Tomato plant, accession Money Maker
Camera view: tilt-top (135 deg); turntable rotation: 0 degrees
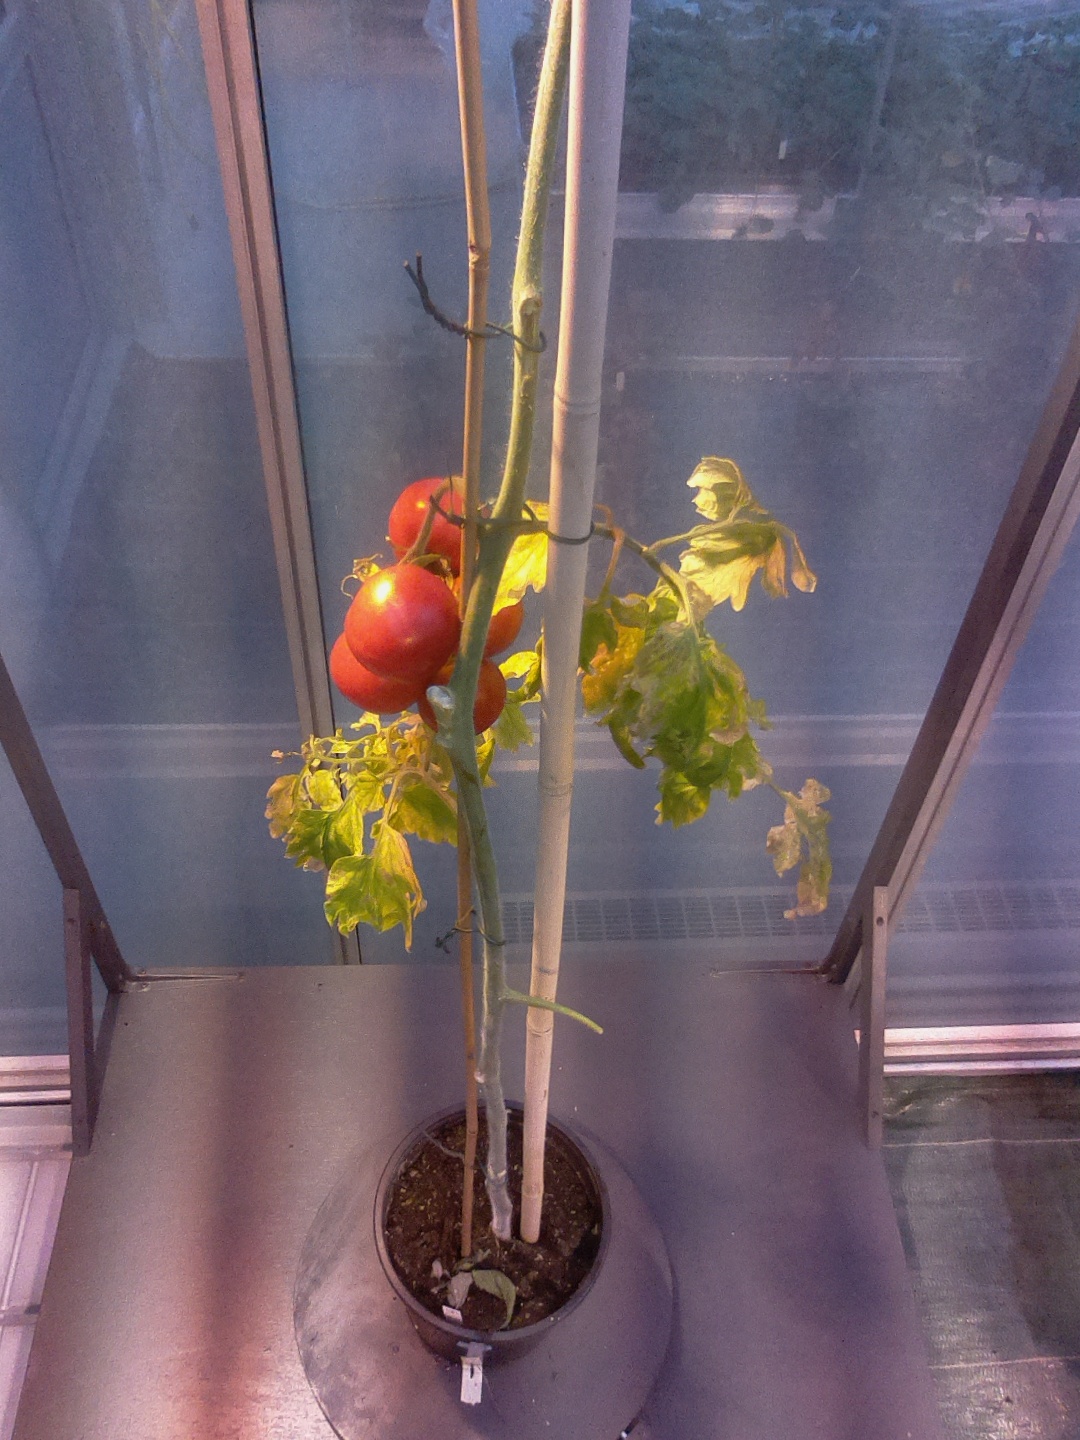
BBCH growth stage 89: 90%-100% of fruits show typical fully ripe color